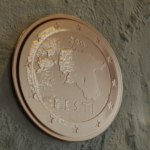
Coin value: 2cents
Country: et
Edition: standard